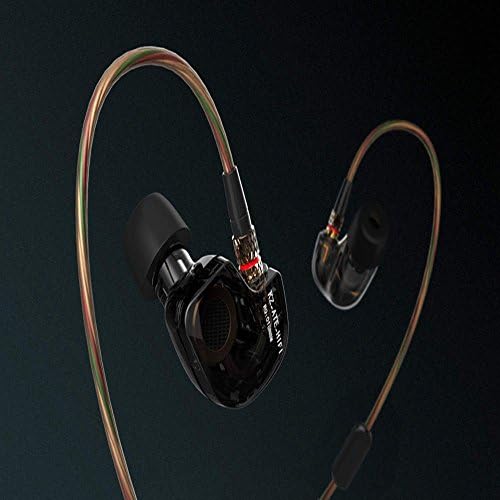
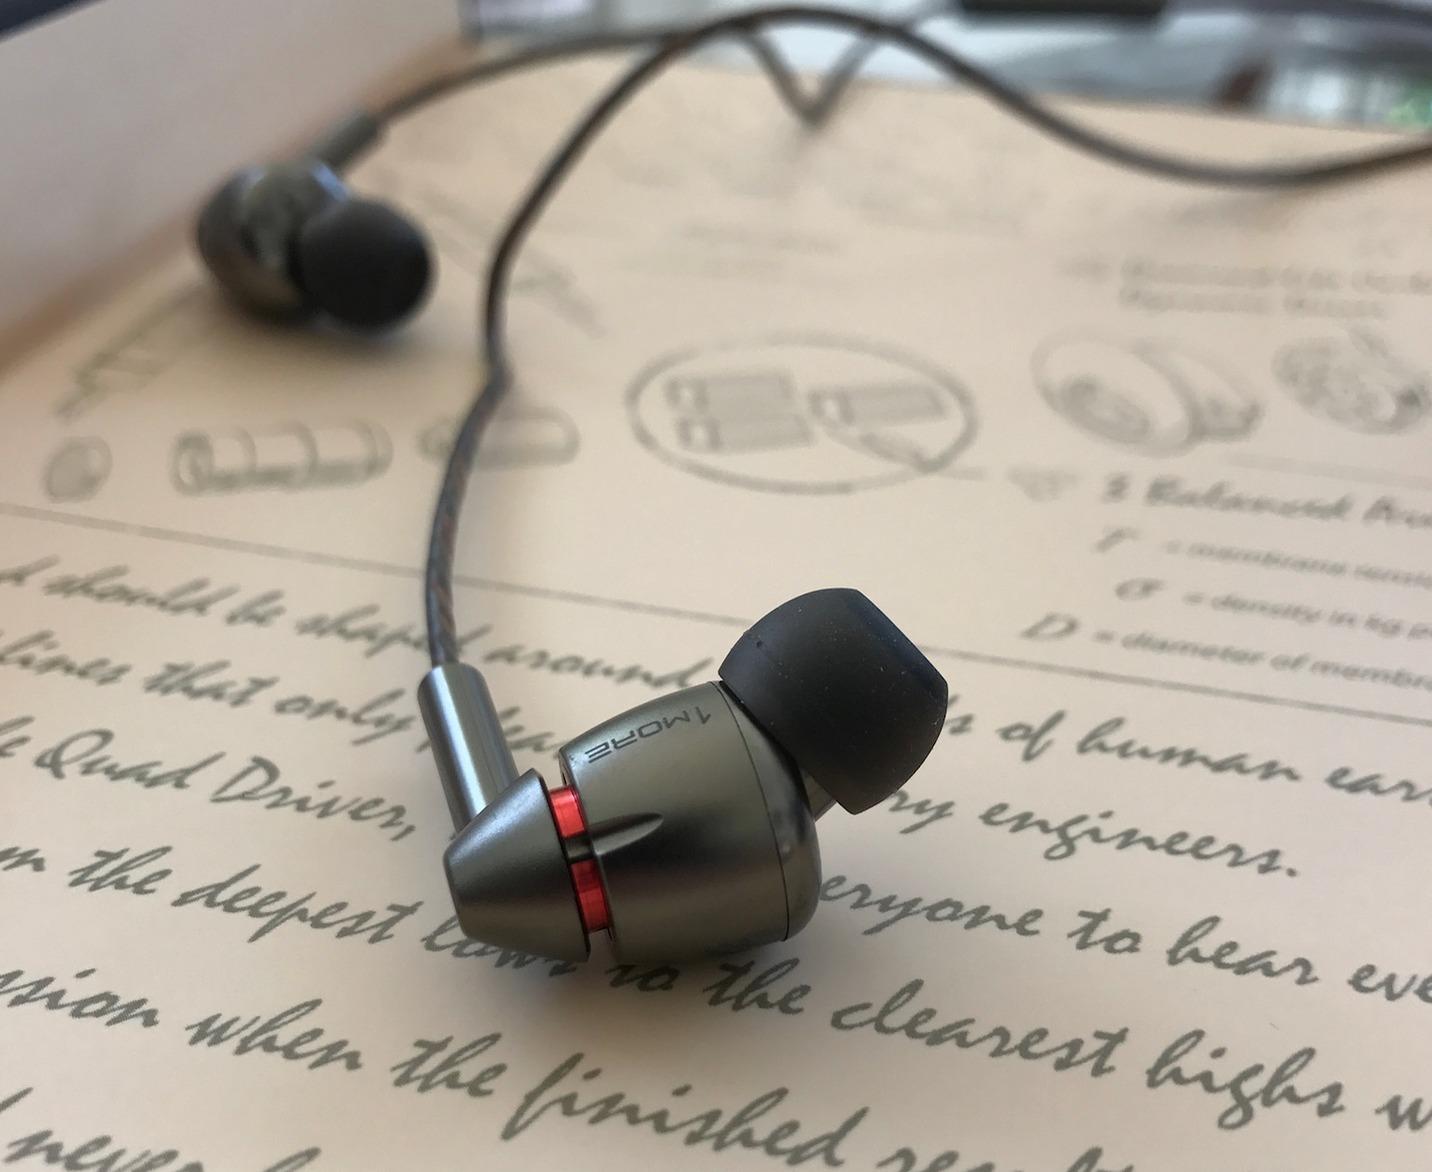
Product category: headphones
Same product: no